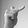
ASL letter: T